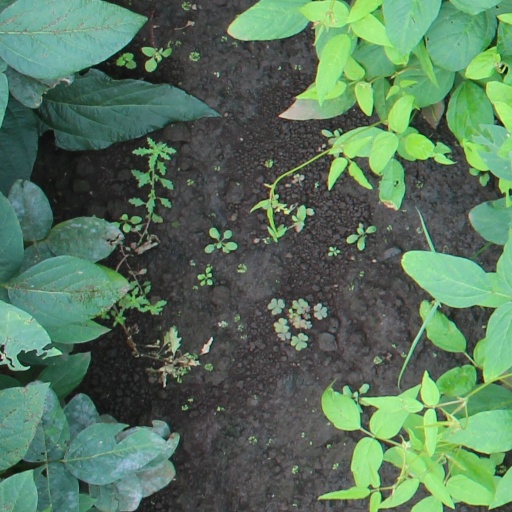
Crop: soybean